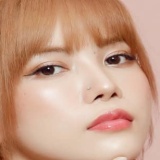
ca sĩ Thiều Bảo Trâm